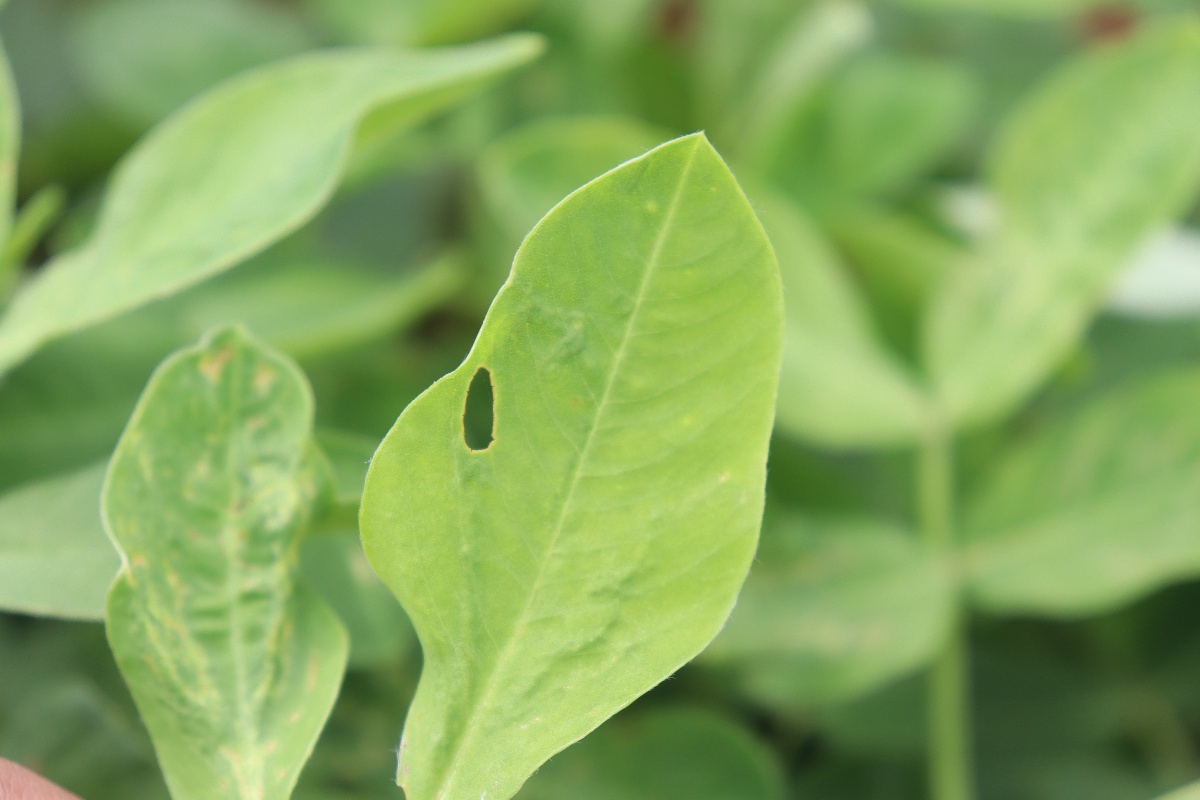
Label: healthy leaf